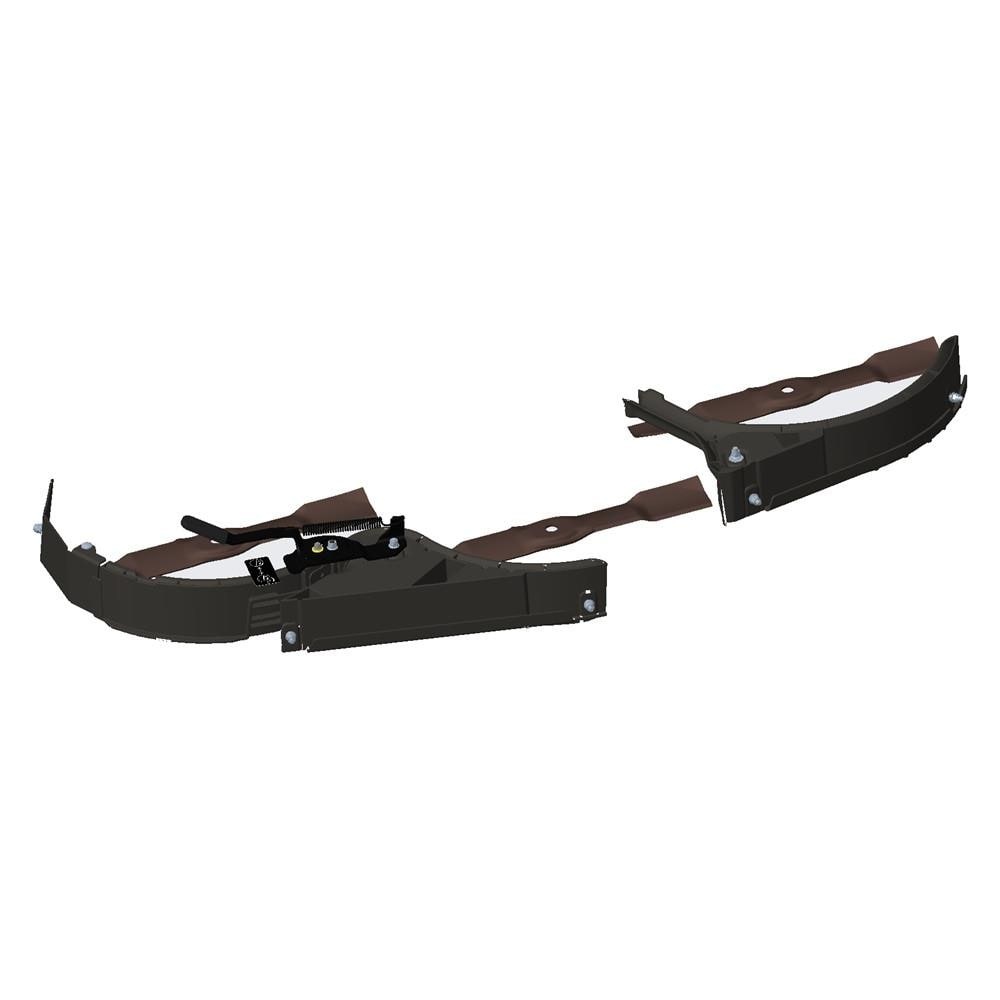
John Deere Z500 ZTrak 60-in Mulch Control Kit BUC10892
This Mulch Control kit is compatible with Z515E and Z530M with 60 in. Accel Deep decks. It allows the operator to mulch with the flip of a lever. When the baffle is closed, the mower is set to mulch mode and will circulate the clippings, cutting them into finer pieces. When the baffle is open, the mower is in discharge mode, allowing clipping to escape. Flip Mulch Control on when you want to mulch. Turn Mulch Control off to side discharge or bag. It is an innovative design that is easy to use and maintain. Advantages include reduced debris in unwanted areas, less fertilizer use required and elimination of the need to dispose of clippings. Fits John Deere Z515E (60-in) and Z530M (60-in) Zero Turn mowers This tri-cycler mulching attachment maintains the flow of grass clippings during the mulching process to provide excellent performance This is a bolt on kit which covers the deck discharge opening Prop65 Warning Label PDF
Brand: John Deere
Category: Home & Garden > Lawn & Garden > Outdoor Power Equipment Accessories > Lawn Mower Accessories > Lawn Mower Mulch Kits